Shell grotto

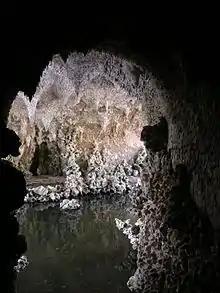
The shell-free "Crystal Grotto" at Painshill

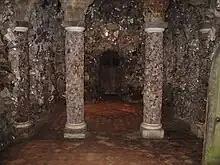
Goldney Hall, Bristol, England, begun 1737

A shell grotto is a type of folly, a grotto decorated with sea shells. The shell grotto was a popular feature of many British country houses in the 17th and 18th centuries. It suited the Baroque and Rococo styles (which used swirling motifs similar to sea shells) and often represented the mimicry of architectural features from the Italian Renaissance (themselves copies from Classical times). The idea of a grotto was originally a means to enhance a dank undercroft, or provide an antechamber before a "piano nobile", but later it became a garden feature independent of the house, sometimes on the edge of a lake, with water flowing through it.